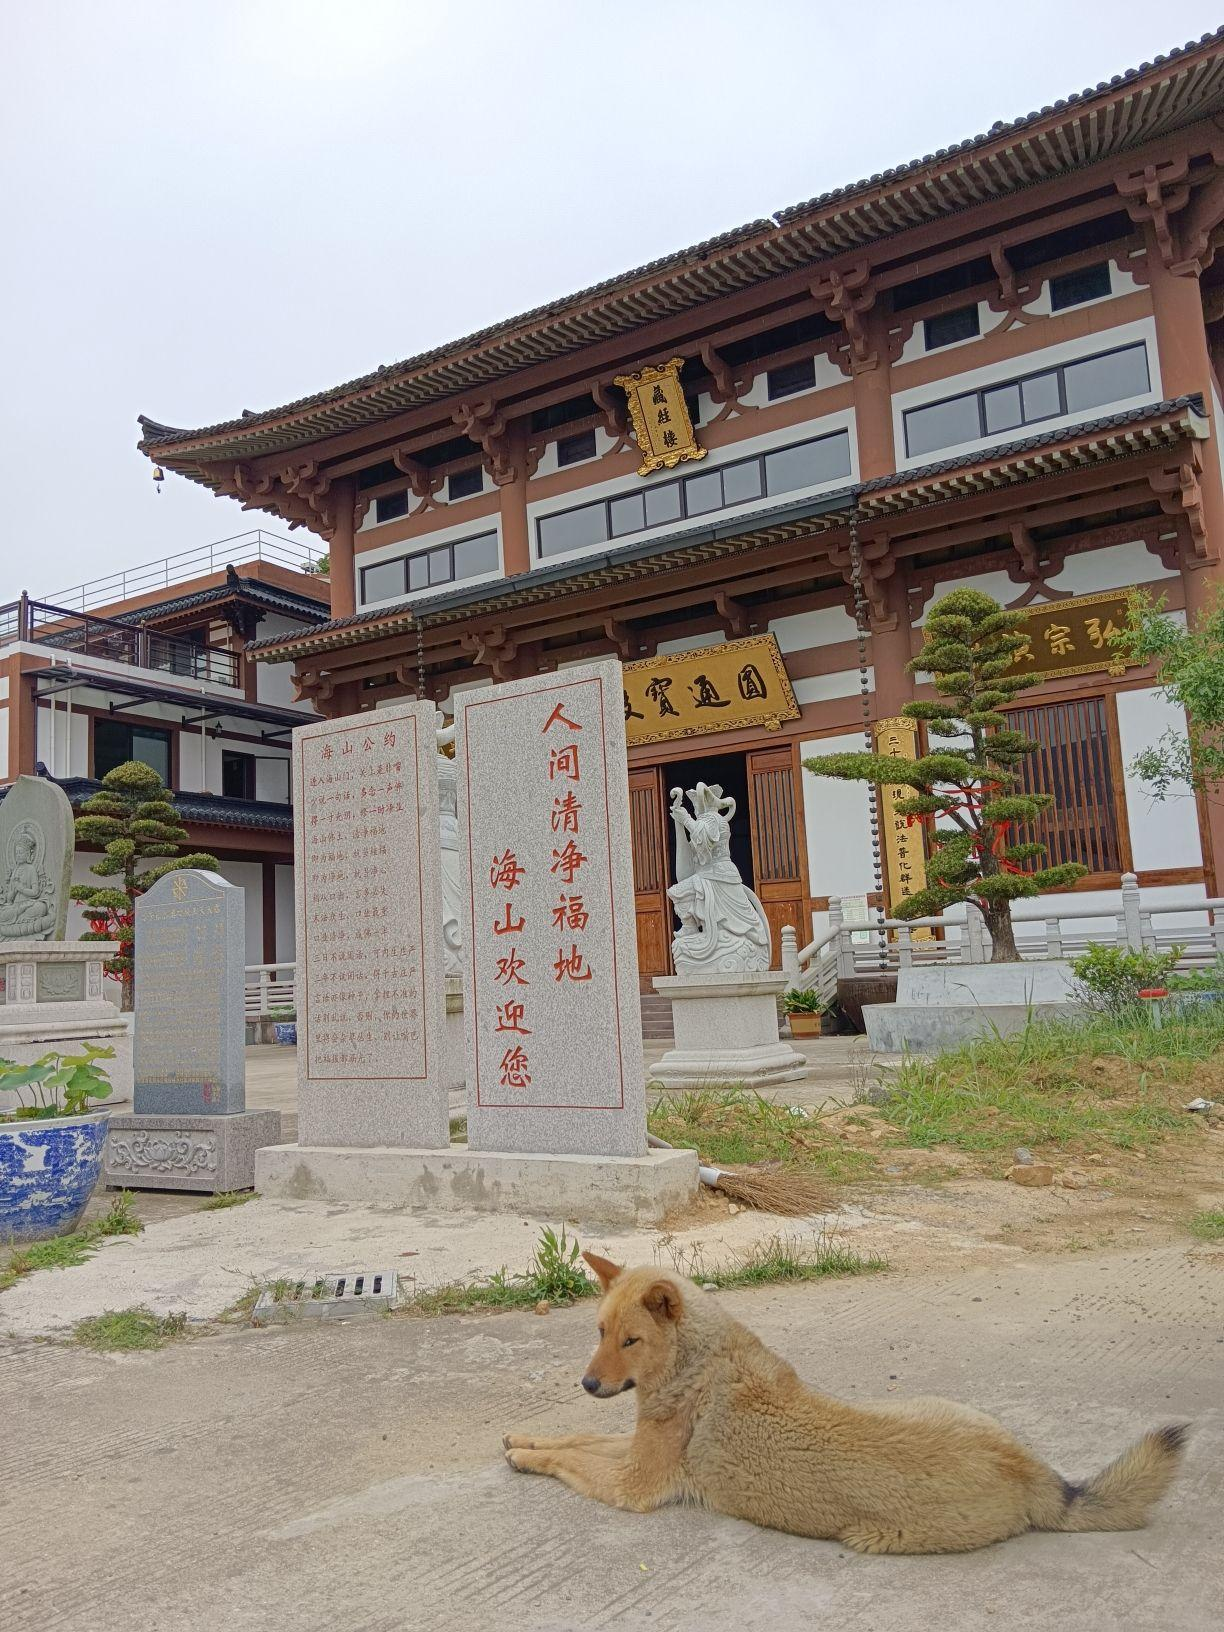
地标名称：海山寺
所在城市：宁波市·象山县